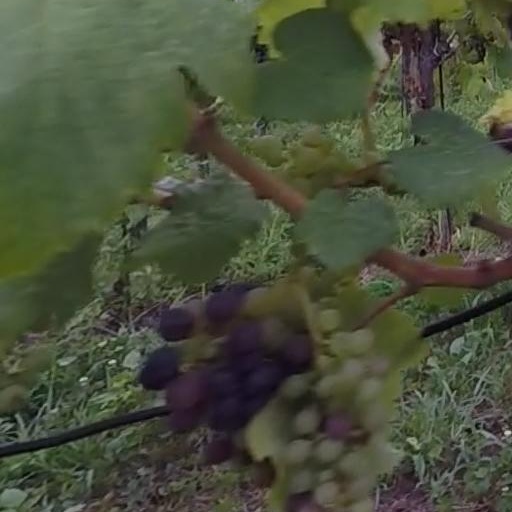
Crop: grape